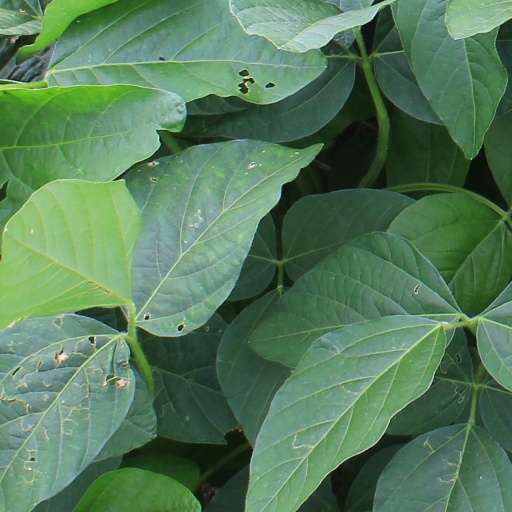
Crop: soybean